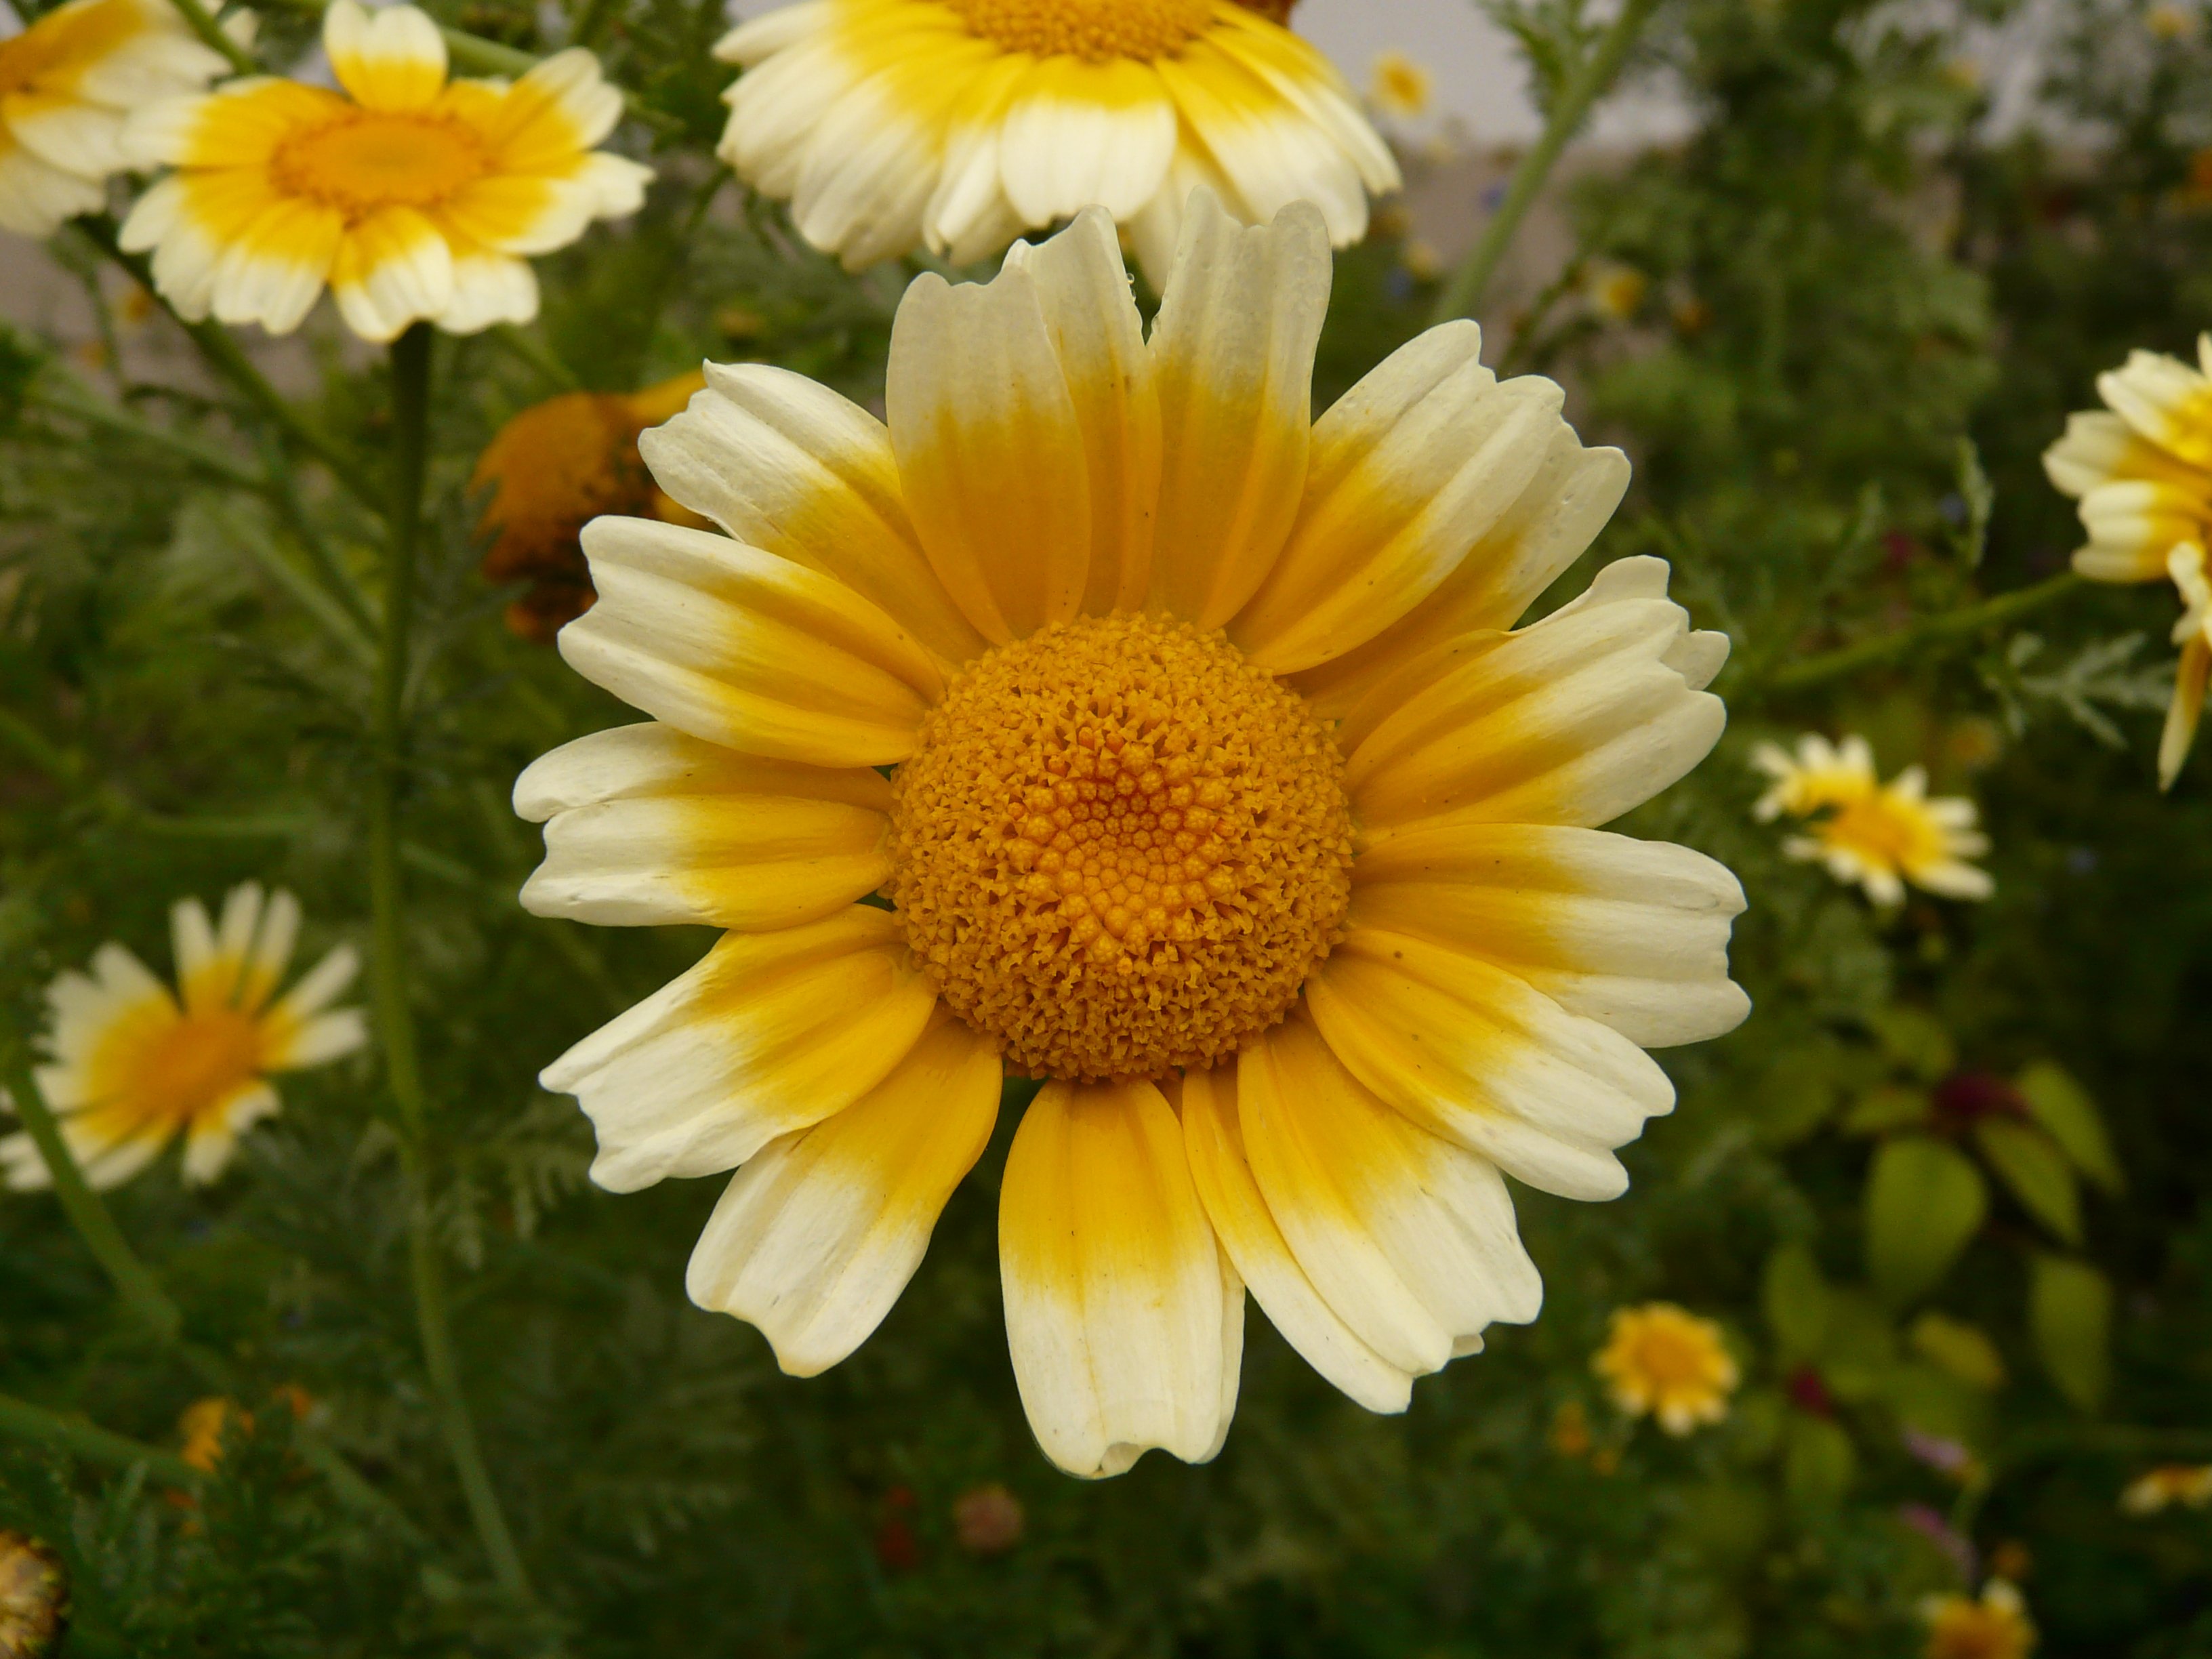
nature, blossom, plant, field, meadow, flower, petal, bloom, daisy, herb, botany, yellow, flora, wildflower, flowering plant, daisy family, oxeye daisy, annual plant, land plant, chamaemelum nobile, marguerite daisy